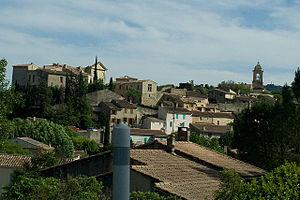
Vue générale de Mormoiron
Mormoiron est une commune française située dans le département de Vaucluse, en région Provence-Alpes-Côte d'Azur.